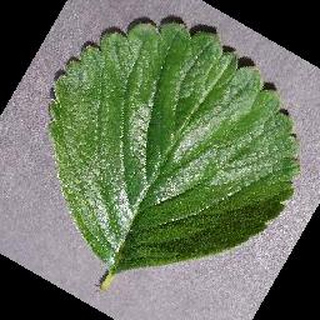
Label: healthy_strawberry